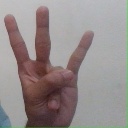
अक्षर: क्ष